Culture of Karachi

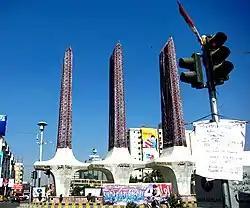
Teen Talwar decorated with traditional ajrak on Sindh Cultural Day

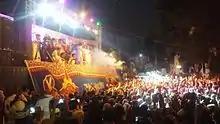
Sindhi Cultural Day 2016

Many religious and cultural festivities are observed across the city. Religious events such as Ramadan, Chaand Raat, Eid, Milad un Nabi, and Ashura are commonly celebrated. Shopping reaches its peak during the Eid season, as not only established businesses come in, but vendors from all over the country come to the city to sell their goods to the city's large population, a majority of which is middle class and relatively well-off compared to most other parts of the country. Many rallies and parades are carried out during the events of Milaad un Nabi, Ashura, Jashn-e-Baharan, and Nowruz by religious leaders and followers all across the city. Ethnic and religious minorities, like Christians, Hindus, or Ismailis, also celebrate their events, although not on as large a scale as Islamic events.